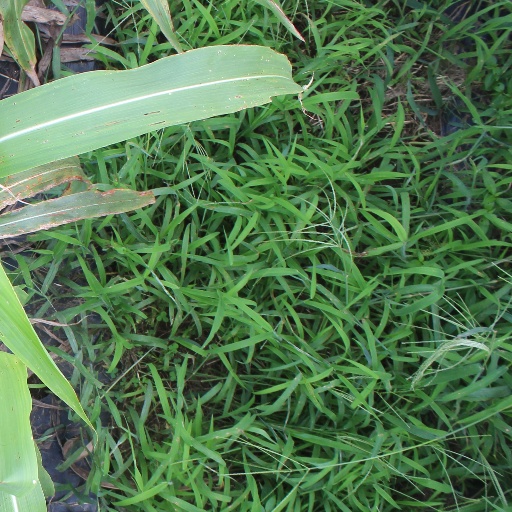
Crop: sorghum